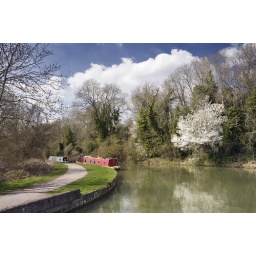
A white bush, bright beneath the blue sky, at a bend on the Kennet and Avon canal.